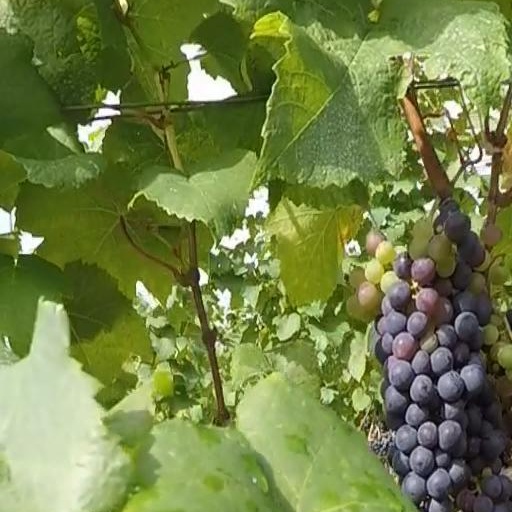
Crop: grape